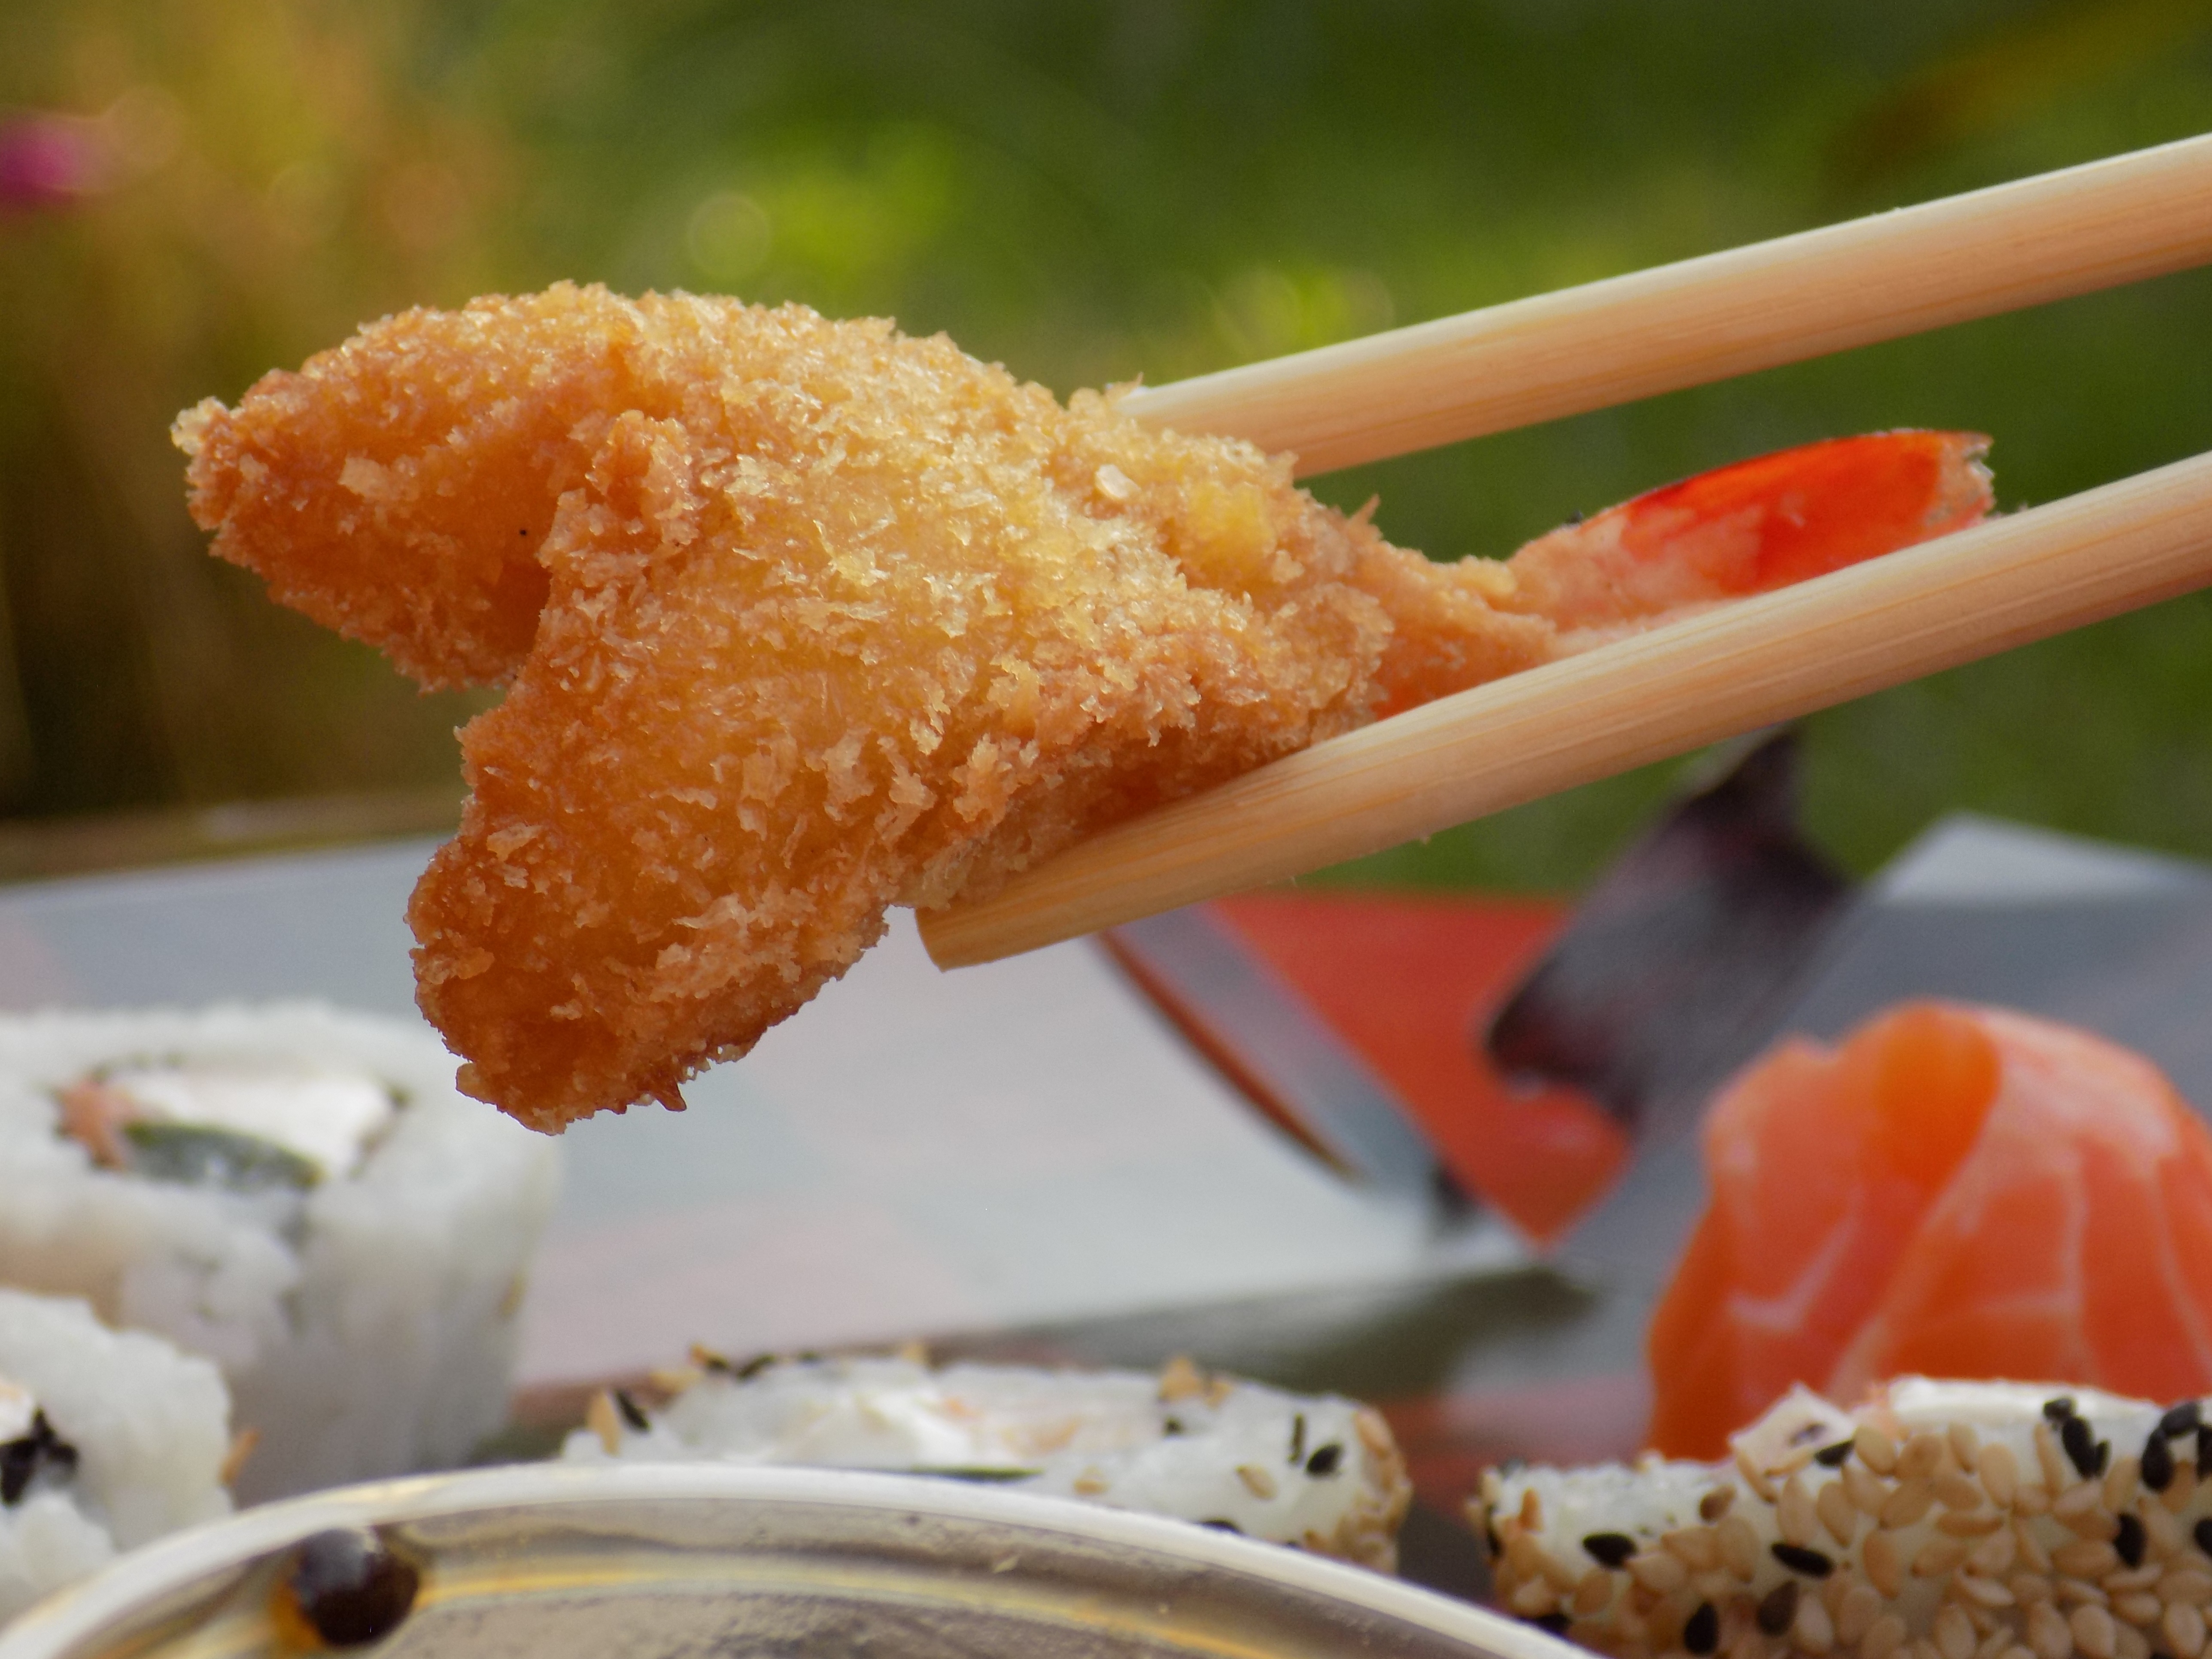
restaurant, dish, food, produce, seafood, kitchen, asia, fish, fast food, cuisine, sauce, shrimp, lobster, asian food, fried, sushi, japanese food, fried food